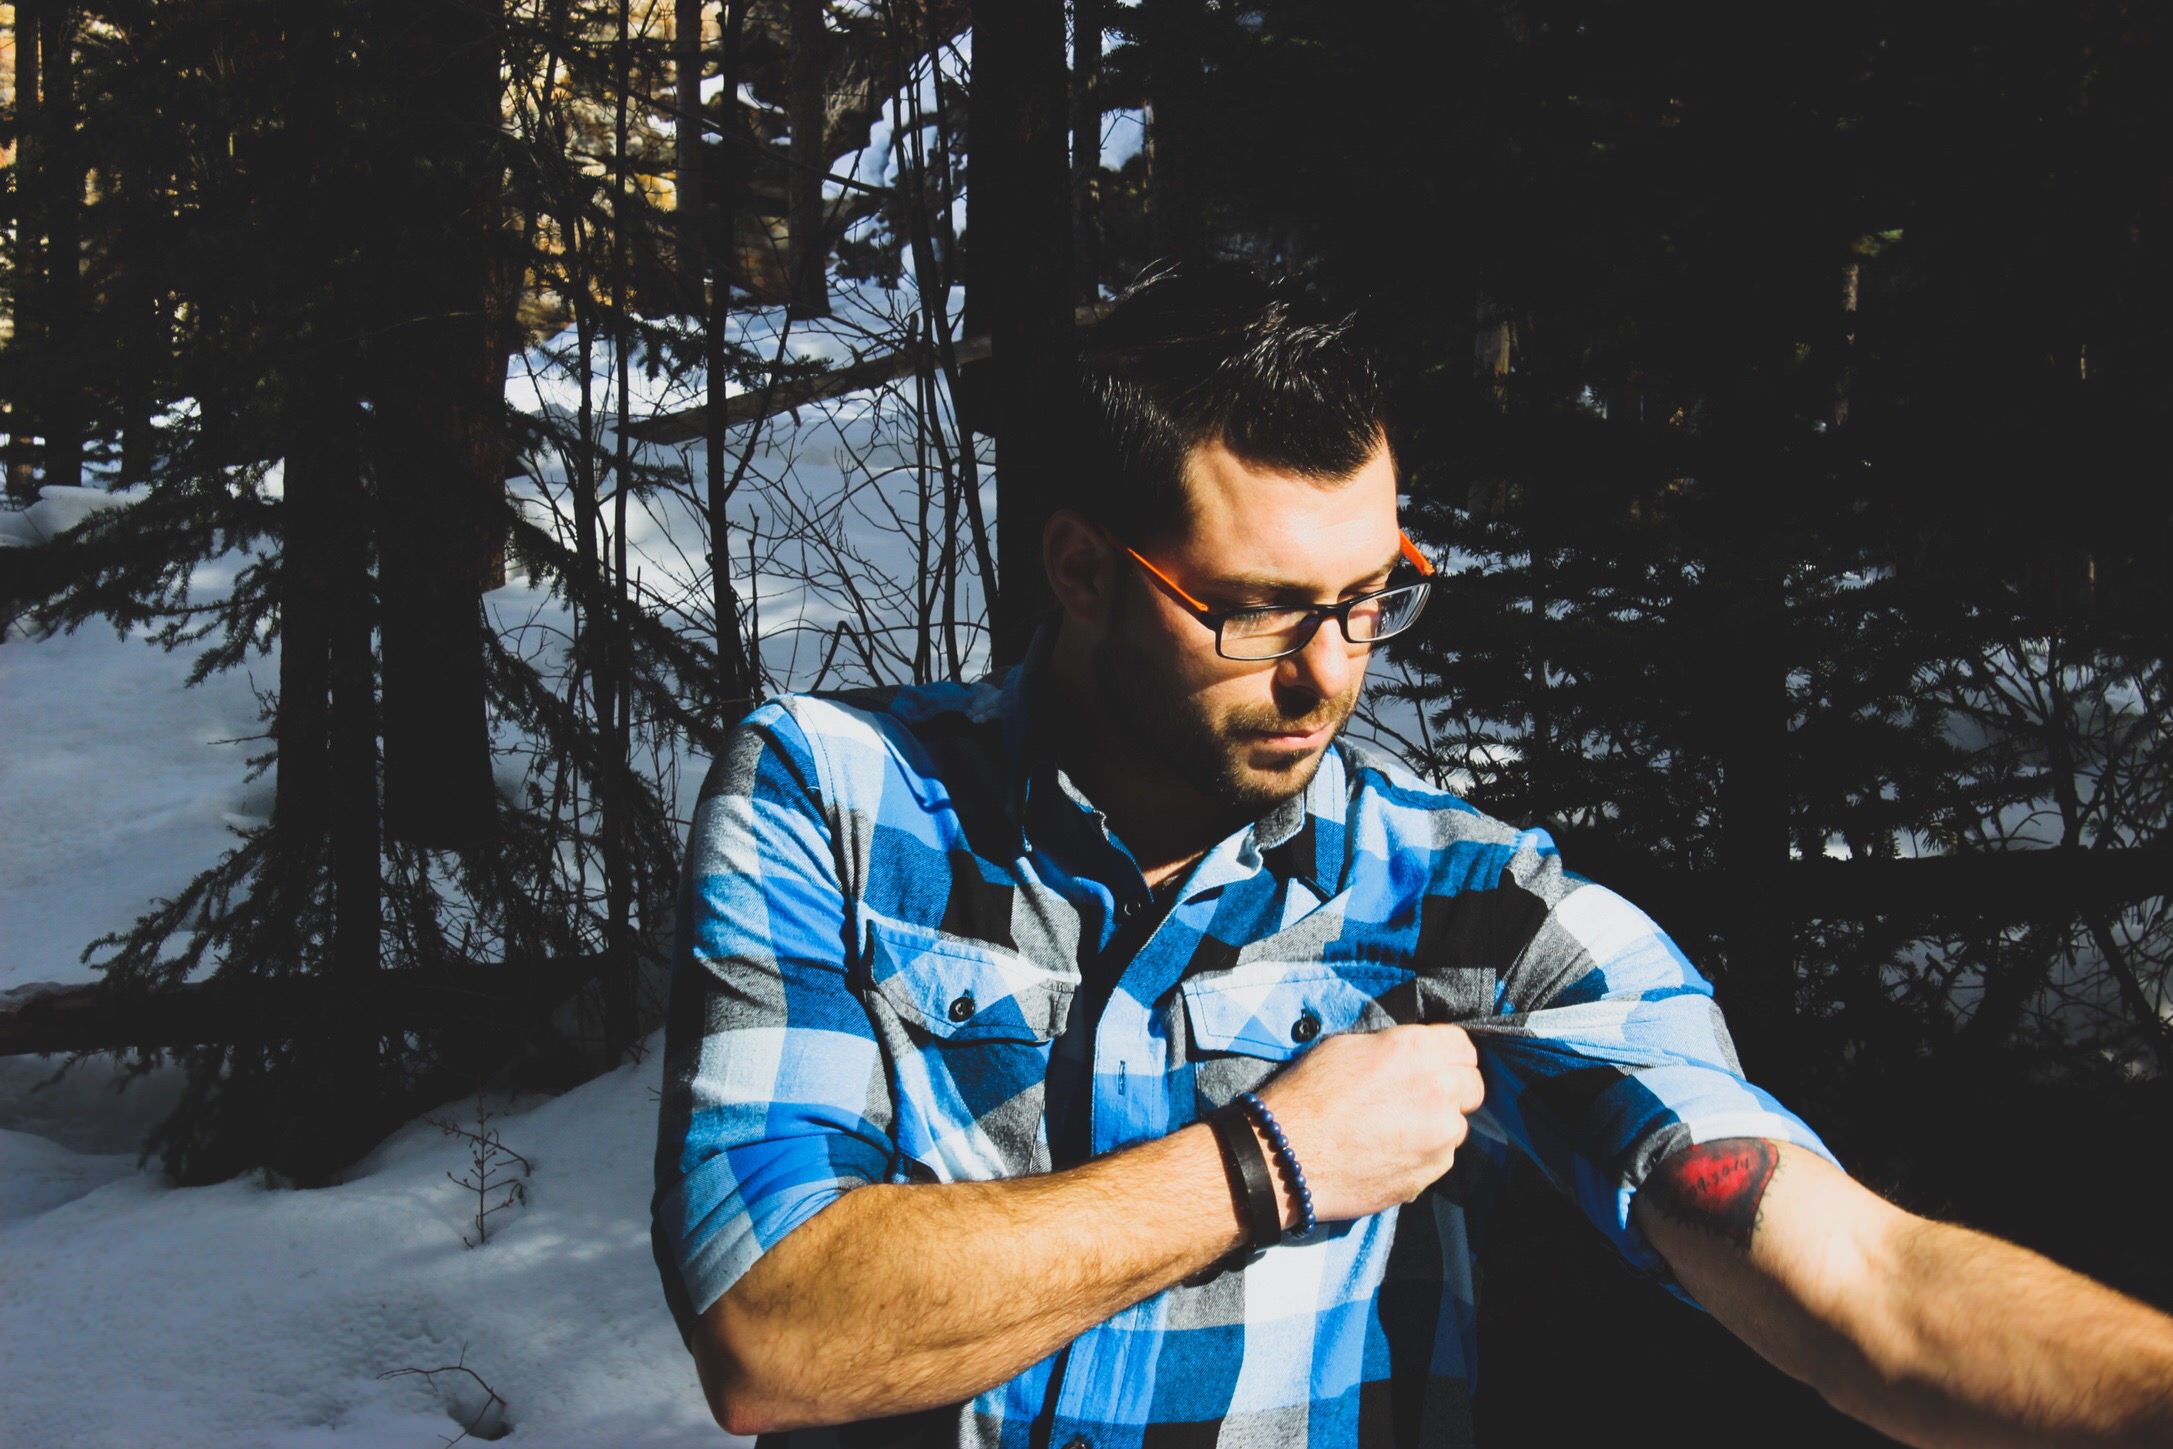
man, forest, mountain, snow, cold, winter, light, people, recreation, spring, tattoo, park, blue, lifestyle, season, trees, outdoors, daylight, eyeglasses, adult, royalty free images